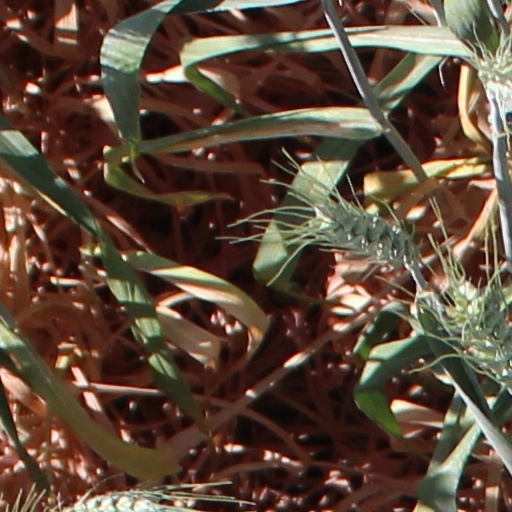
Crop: wheat